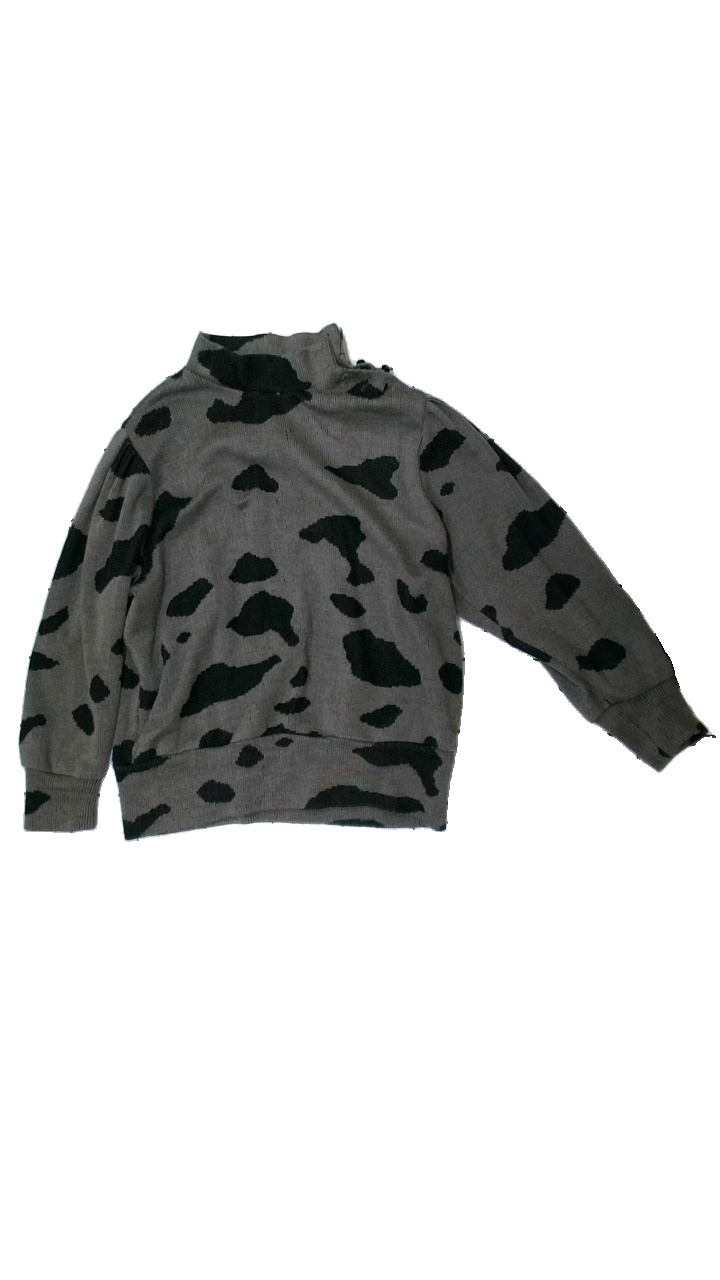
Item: Sweater (Ladies)
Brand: Almia
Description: kitted sweater with pattern
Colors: Brown, Black
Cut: Loose, Turtle neck
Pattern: Other
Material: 100% Acryl
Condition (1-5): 2
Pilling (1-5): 3
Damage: holes
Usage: Recycle
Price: <50